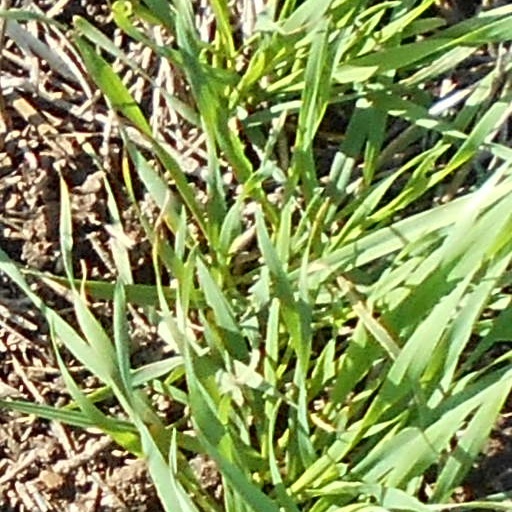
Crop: wheat